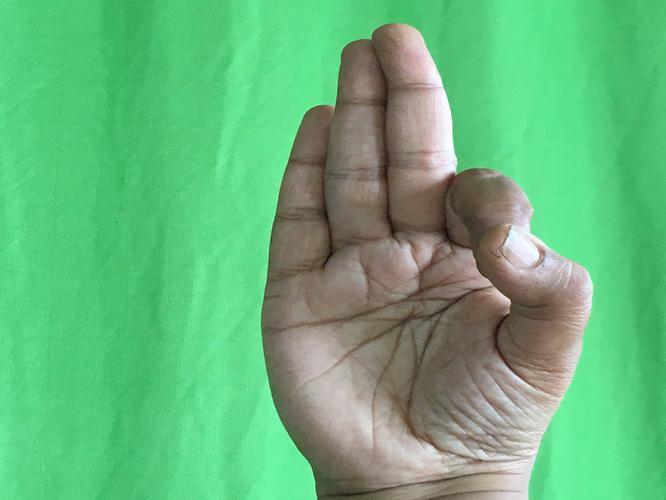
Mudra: Aralam
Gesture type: single_hand